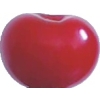
Label: cherry_sour